Anton Zappelli

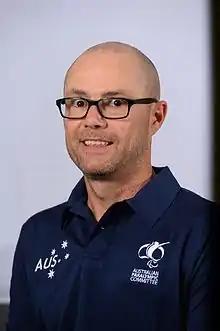
2016 Australian Paralympic team portrait

Anton Zappelli (born 28 September 1971) is an Australian Paralympic shooter. He represented Australia at the 2016 Rio Paralympics, 2020 Tokyo Paralympics and 2024 Paris Paralympics.